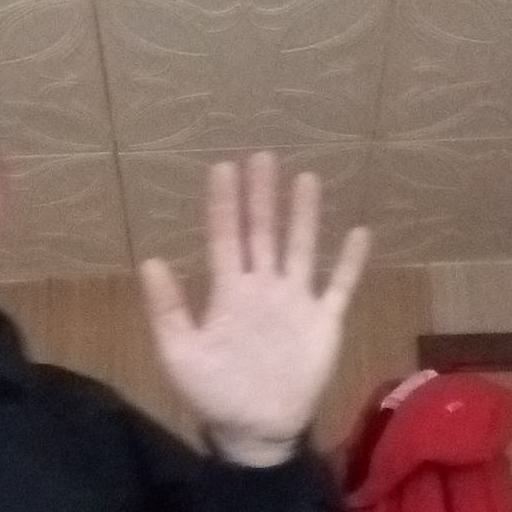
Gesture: palm